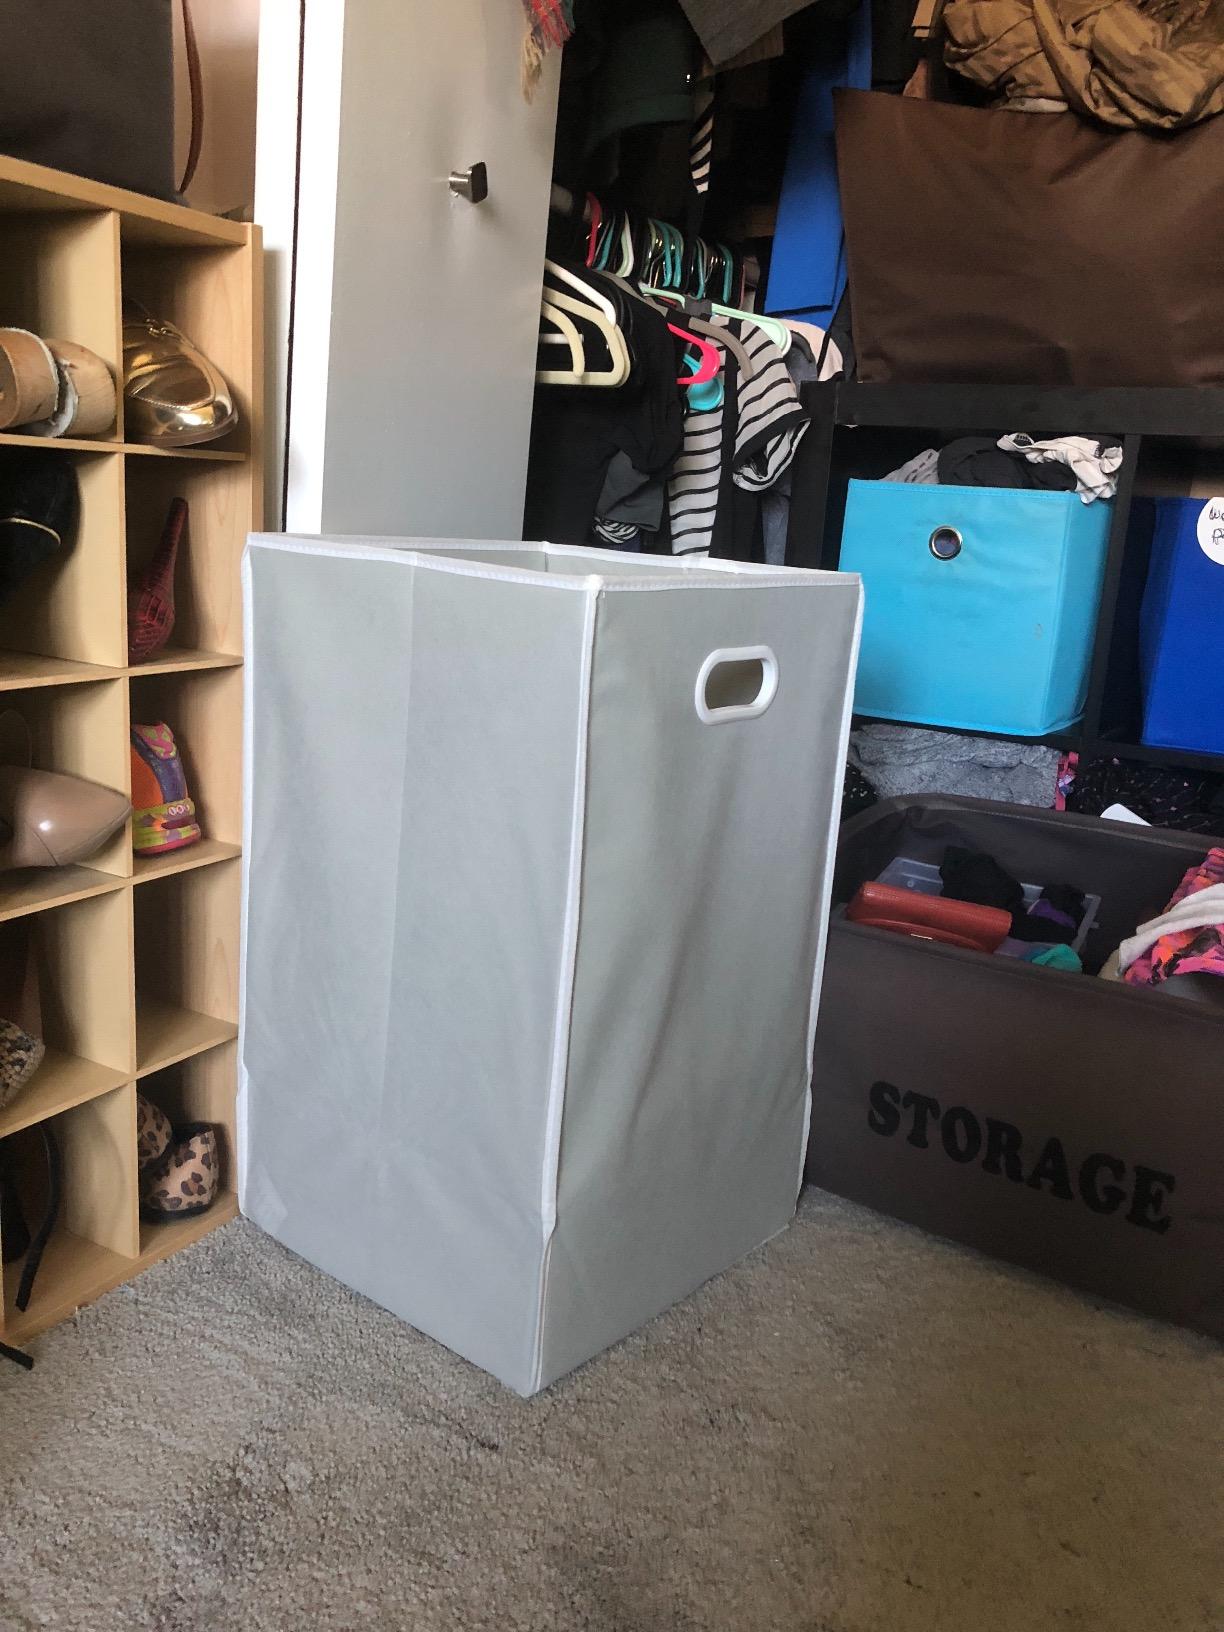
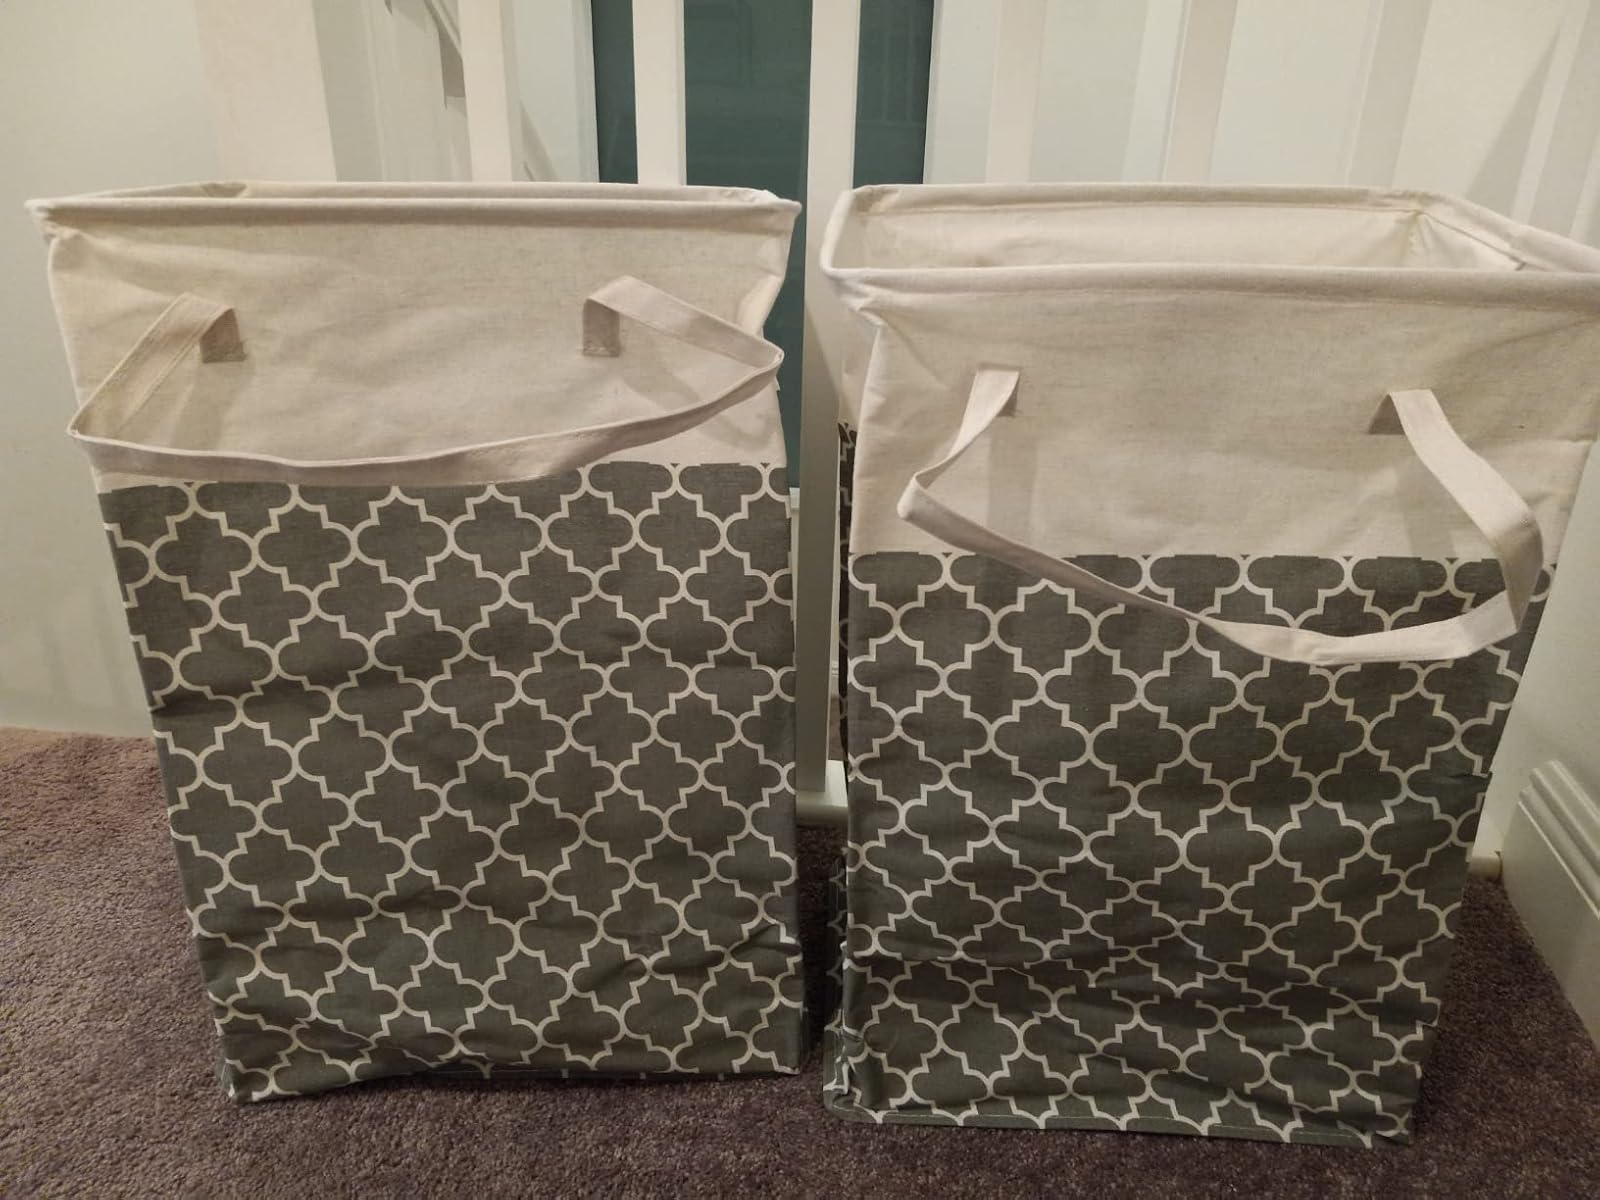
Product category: items_hamper
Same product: no